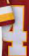
Number: 4